The Necklace Affair

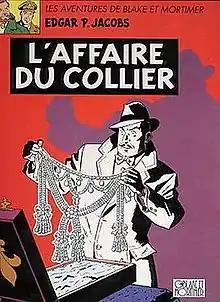
Cover of a 1991 edition

The Necklace Affair (English for "L'Affaire du Collier") by the Belgian artist Edgar P. Jacobs was the tenth comic book in the "Blake and Mortimer" series.